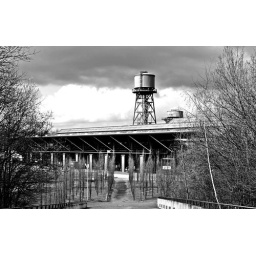
View to the water tower behind the Jahrhunderthalle (century hall) in Bochum